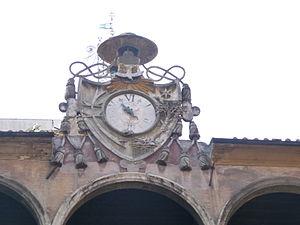
L'Arcispedale Santo Spirito in Saxia est un ancien hôpital de Rome, refondé par le pape Sixte IV après sa destruction, en 1471, et devenu actuellement un centre de congrès. Il est situé à proximité du Vatican, adjacent à l'Ospedale di Santo Spirito moderne, à l'emplacement de l'antique schola Saxorum. C'est le plus ancien hôpital d'Europe.